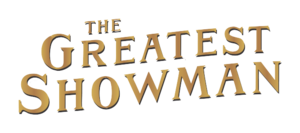
The Greatest Showman ou Le Maître de la scène au Québec est un film biographique musical américain réalisé par Michael Gracey, sorti en France en 2018. Il s’inspire de l’histoire de la création du cirque Barnum par Phineas Taylor Barnum.